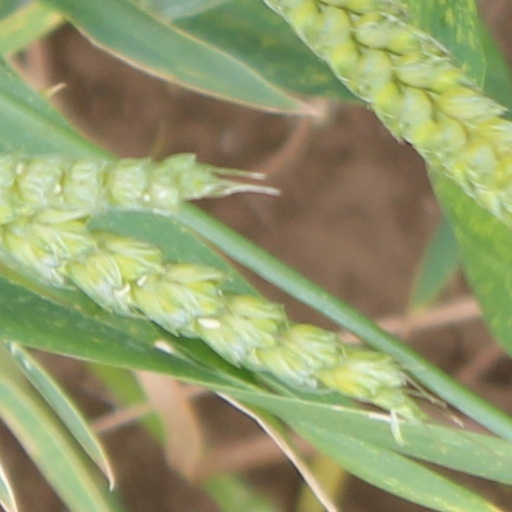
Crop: wheat